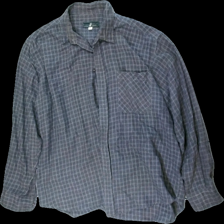
View: front
Type: Shirt
Category: Men
Brand: Not in the list
Brand text on label: lone wolf
Colors: Grey, White
Material: 100% cotton
Pattern: Checkered print
Cut: Regular
Size: 44
Season: All
Damage location: top center
Price range: <50
Recommended usage: Export
Description: rutig flanellskjorta, nopprig